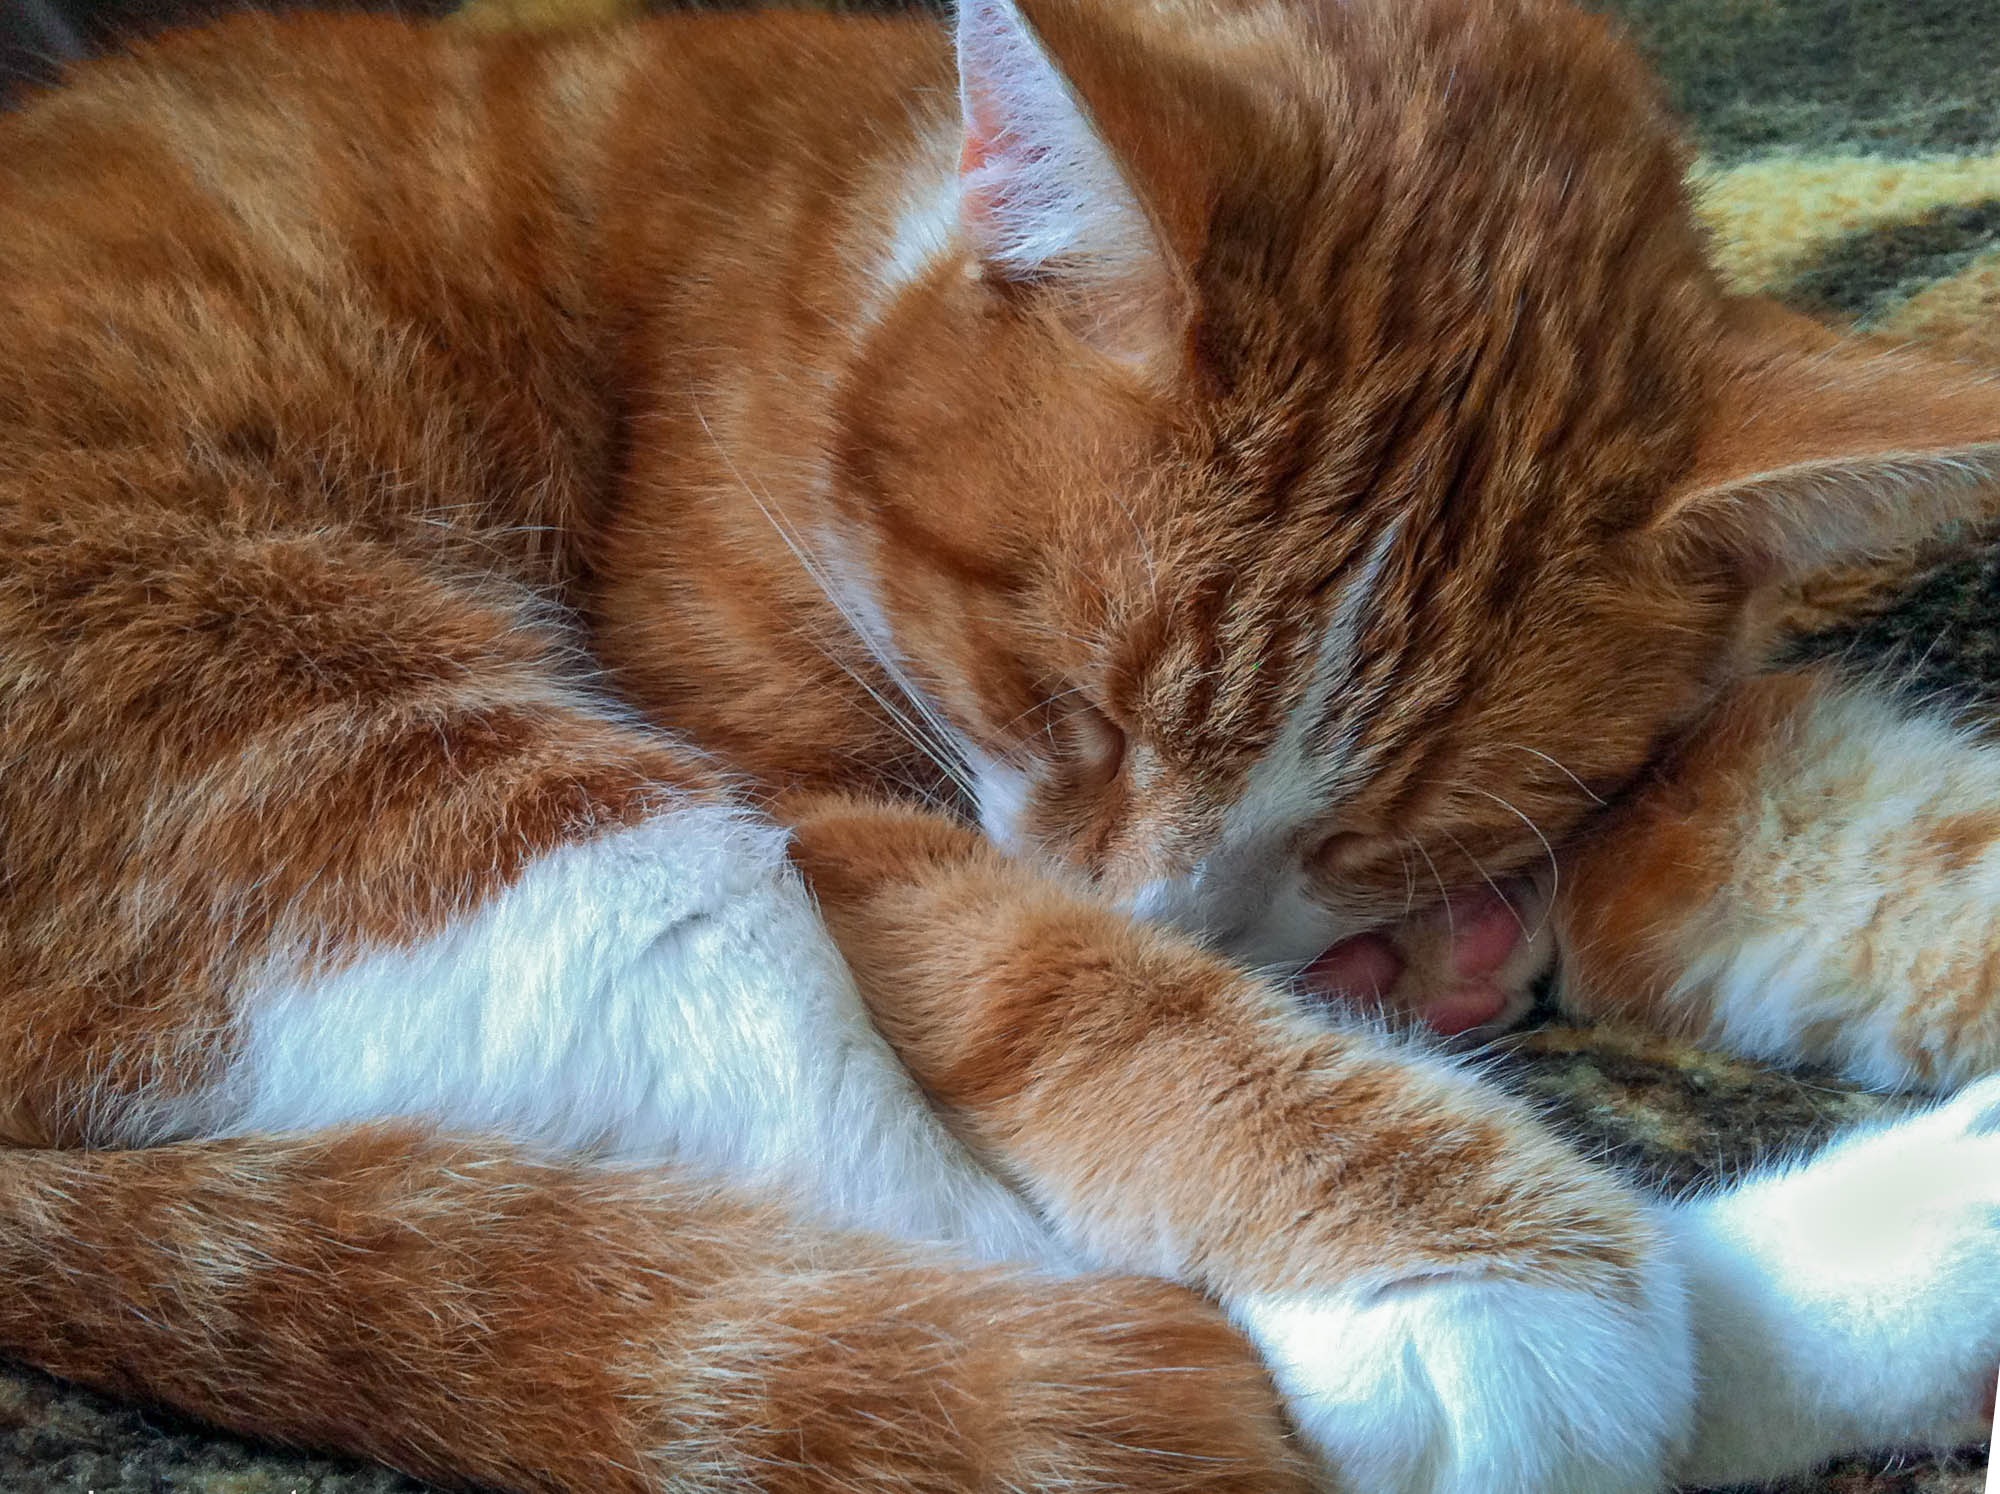
kitten, cat, feline, mammal, nap, nose, whiskers, sleep, animals, vertebrate, alley cat, red fur, tabby cat, small to medium sized cats, cat like mammal, human action, domestic short haired cat